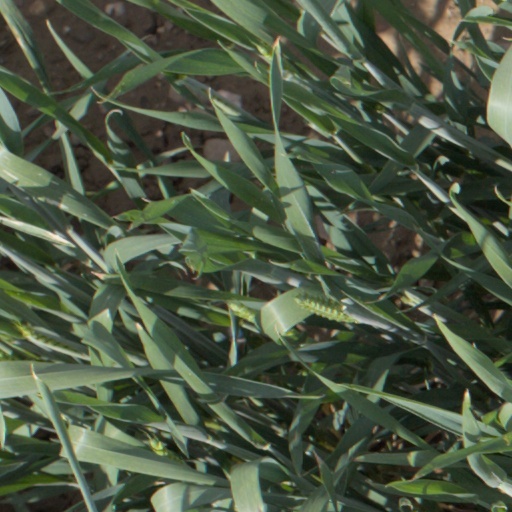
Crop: wheat